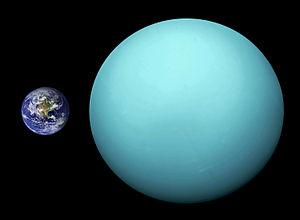
Certaines des lunes des planètes externes du Système solaire sont assez vastes pour être des endroits convenables pour la colonisation. L'expression « colonisation du Système solaire externe » désigne la possibilité future d'une telle colonisation.